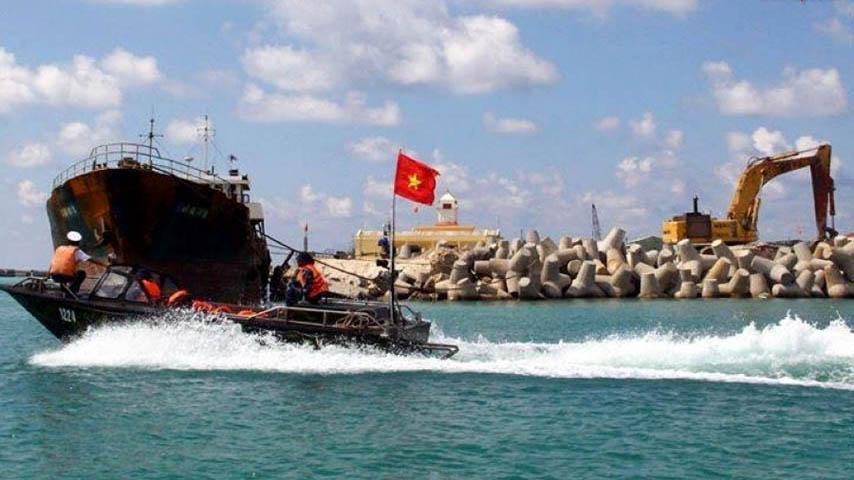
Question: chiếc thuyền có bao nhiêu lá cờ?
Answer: có một lá cờ